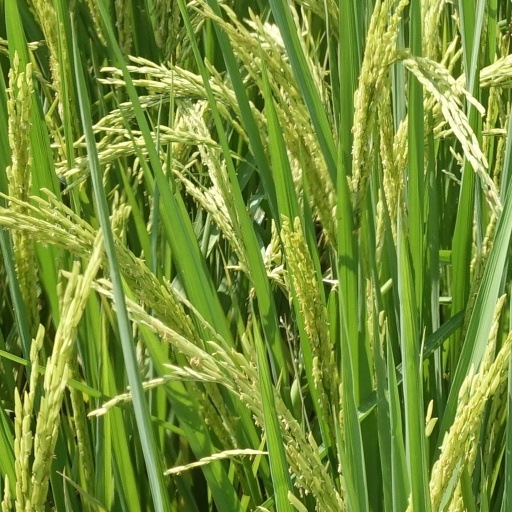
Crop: rice